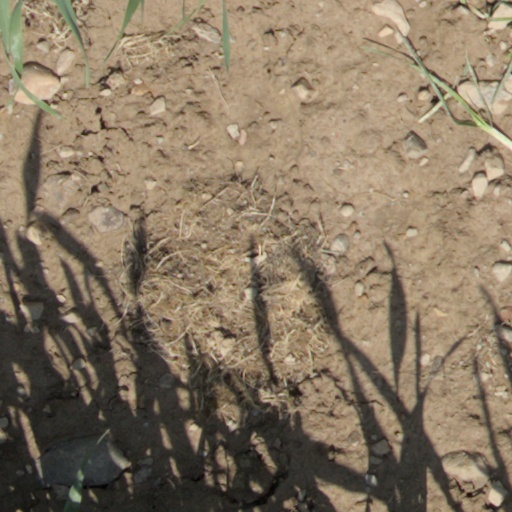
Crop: wheat